3 Days to Open with Bobby Flay

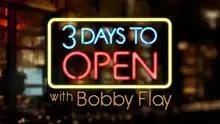

3 Days to Open with Bobby Flay is an American reality cooking show aired on the Food Network. The series debuted on July 15, 2012. In the series, Bobby Flay visits new restaurants that will be opening three days from his arrival. He makes a list of things that he thinks need to be fixed by opening night, and spends those three days preparing the owners for opening, and attempting to check every concern off his list.